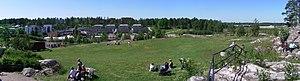
Kivikko est une section du quartier de Mellunkylä à Helsinki en Finlande.